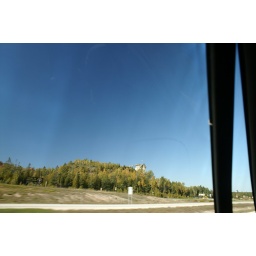
thru the car window driving by